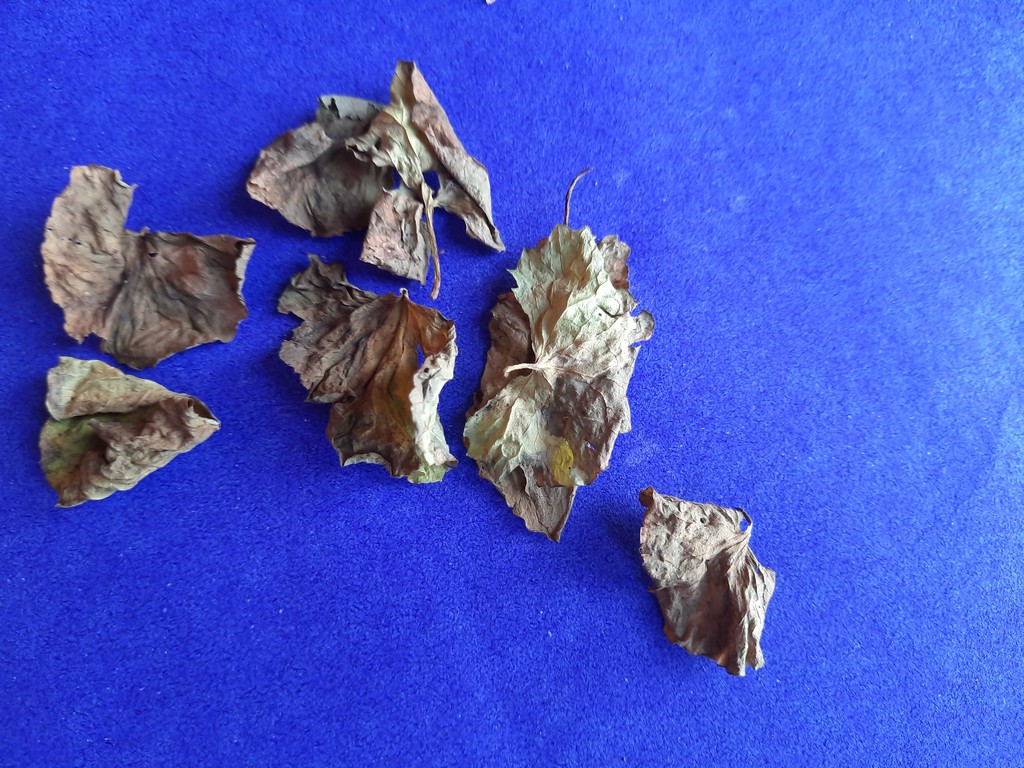
Label: Dried